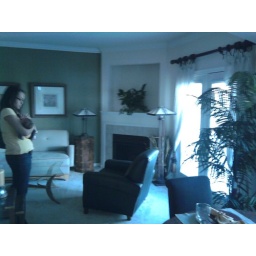
The fireplace in the living room is optional. The window is actually a door that opens to a nice balcony.